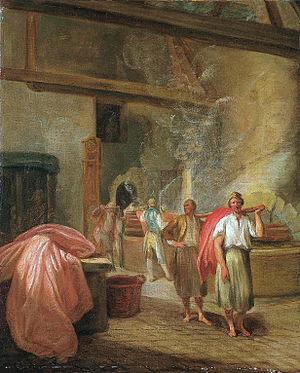
[Déscription au site Web original:] Cette rare peinture, longtemps attribuée à Jeaurat, nous montre l’intérieur d’un atelier où l’on pratique la teinture écarlate, l’une des spécialités, dont la réputation s’était répandue jusqu’en Orient, de la manufacture des Gobelins. Dès le XIVe siècle, les teinturiers et drapiers s’étaient installés le long de la Bièvre et c’est au milieu du XVe que vint s’y fixer Jean Gobelin, qui y créa bientôt un atelier modèle et s’y “rendit si célèbre en son art que sa maison, son écarlate, sa teinture et la rivière dont il se servait ont pris son nom” (Sauval, Antiquités de Paris). Restés longtemps dans la descendance de leur fondateur, les ateliers furent achetés, au nom du roi, en 1662, pour y rassembler les plus habiles tapissiers, brodeurs, orfèvres, graveurs, ébénistes, etc. formant ainsi la Manufacture royale des meubles de la couronne. La teinturerie ne fut plus alors représentée que par un seul atelier où l’on conserva la spécialité de l’écarlate.